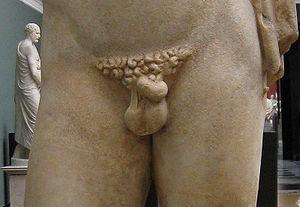
L’infibulation est une mutilation génitale consistant en une suture de la majeure partie des grandes ou des petites lèvres de la vulve, ne laissant qu’une petite ouverture pour que l’urine et les menstruations puissent s’écouler. Elle est habituellement pratiquée sur une adolescente prépubère dans le but de lui empêcher tout rapport sexuel vaginal.